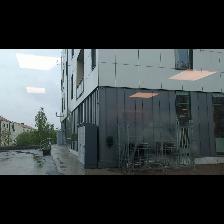
Label: NonHuman